Miles Sparrowhawk

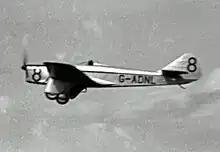
Sparrowhawk prototype in 1949

A further five Sparrowhawks (designated M.5A) were also built as King's Cup Racers and three were delivered to customers but they did not perform spectacularly. In 1936 Victor Smith entered Sparrowhawk G-AELT into the Schlesinger Race from Portsmouth to Johannesburg but had problems with oil after Salonika and eventually retired in Khartoum. The final two M.5A Sparrowhawks were built in 1936 but were not flown until 1940. One was modified and flown to meet a requirement for an experimental aircraft for high-lift flap research with the Royal Aircraft Establishment, it was later de-modified and used as a communications aircraft. The sixth Sparrowhawk was modified with short span wings and wide chord flaps for experimental work.